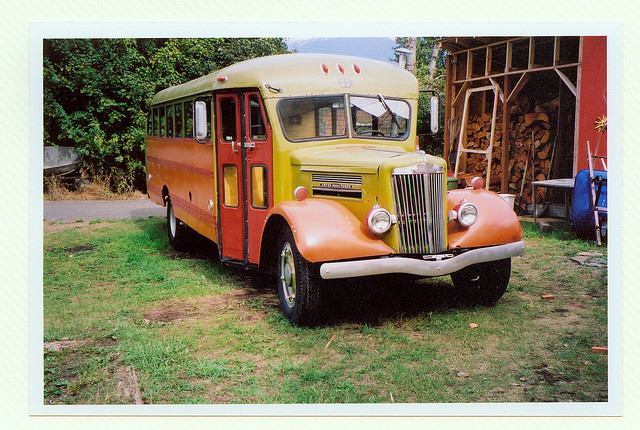
a colorful bus sitting in a yard next to a barn

An antique bus beside a storage building full of logs.

A color bus parked on a lush green lawn.

Odd designed bus sits out on the grass

Old orange and yellow bus parked on grass near wood shed.